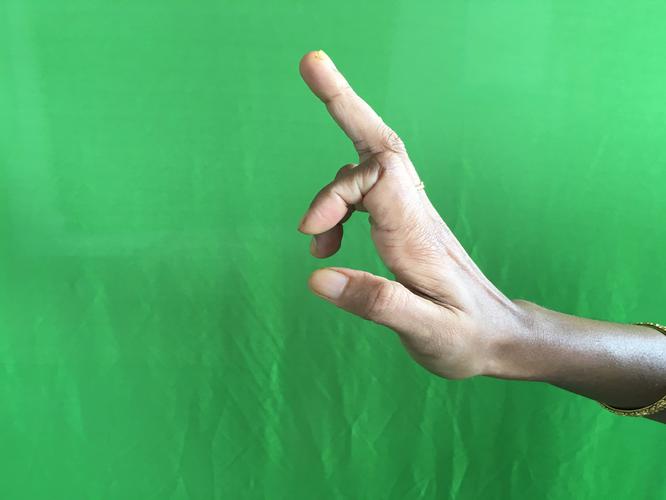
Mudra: Shukatundam
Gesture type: single_hand